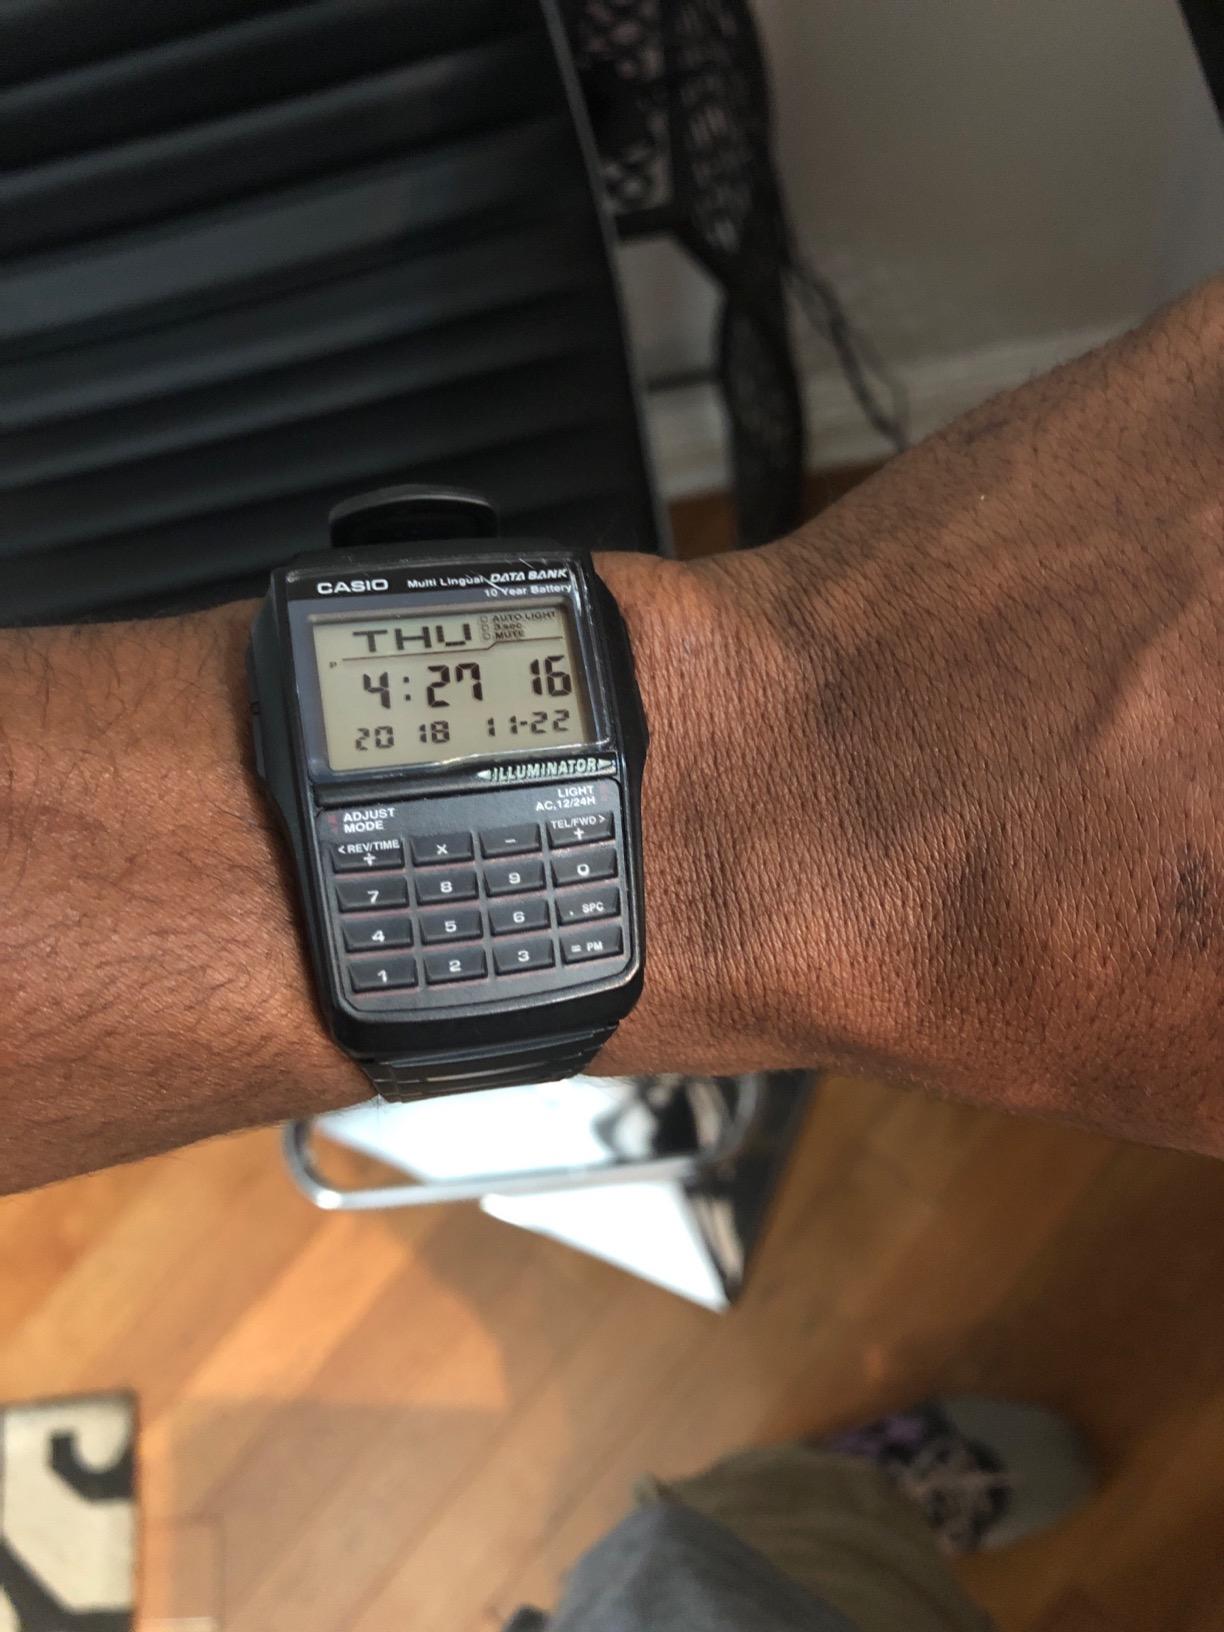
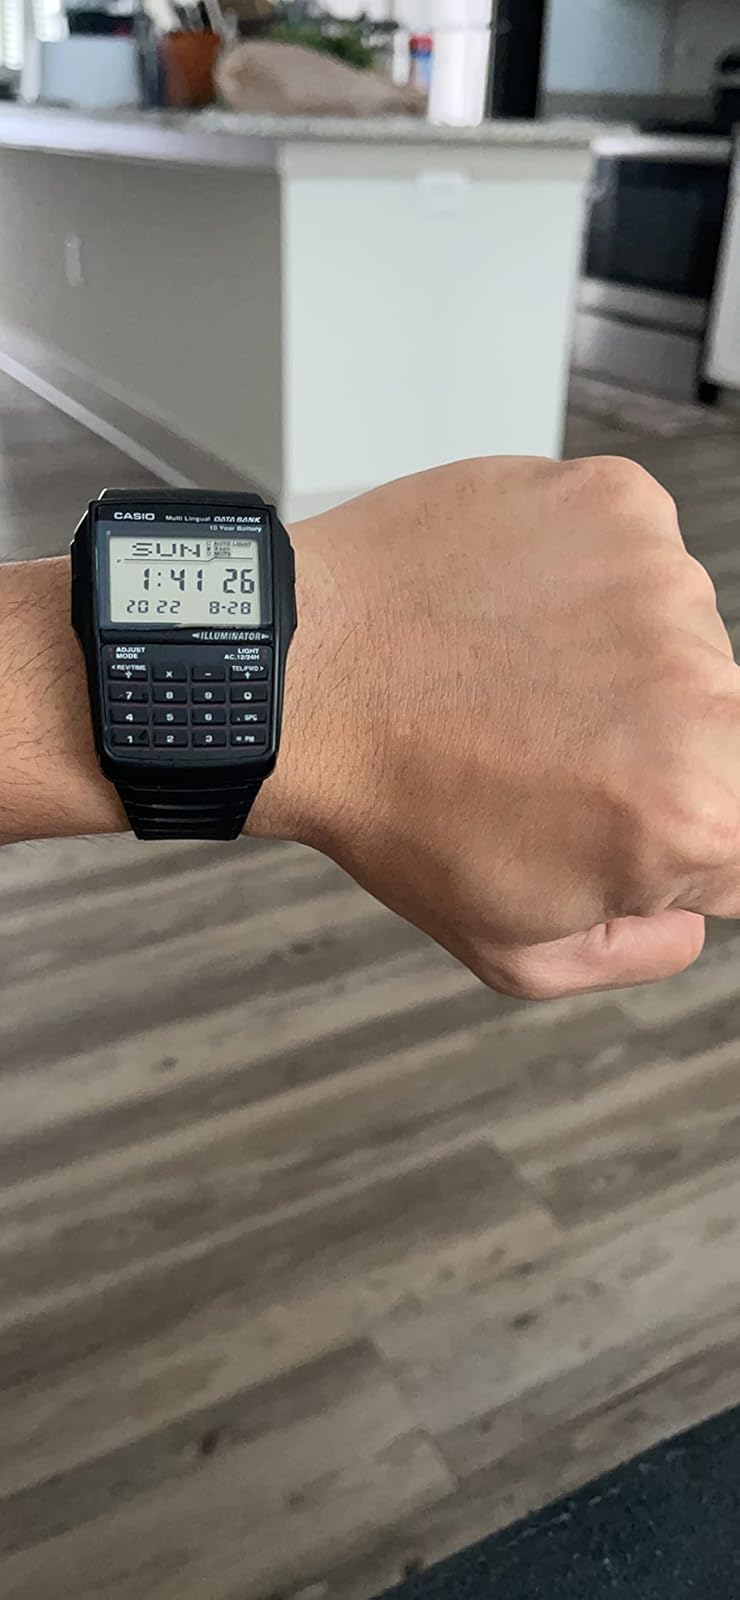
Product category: accessories_watch
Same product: yes